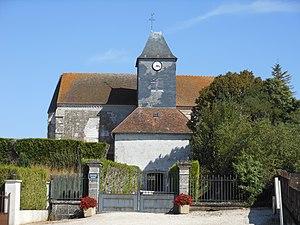
Église Sainte-Marguerite de Margerie-Hancourt, (Classé, 1862) This building is indexed in the Base Mérimée, a database of architectural heritage maintained by the French Ministry of Culture,